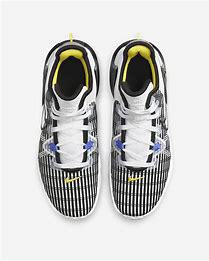
Brand: Nike
Model: Lebron Witness 6